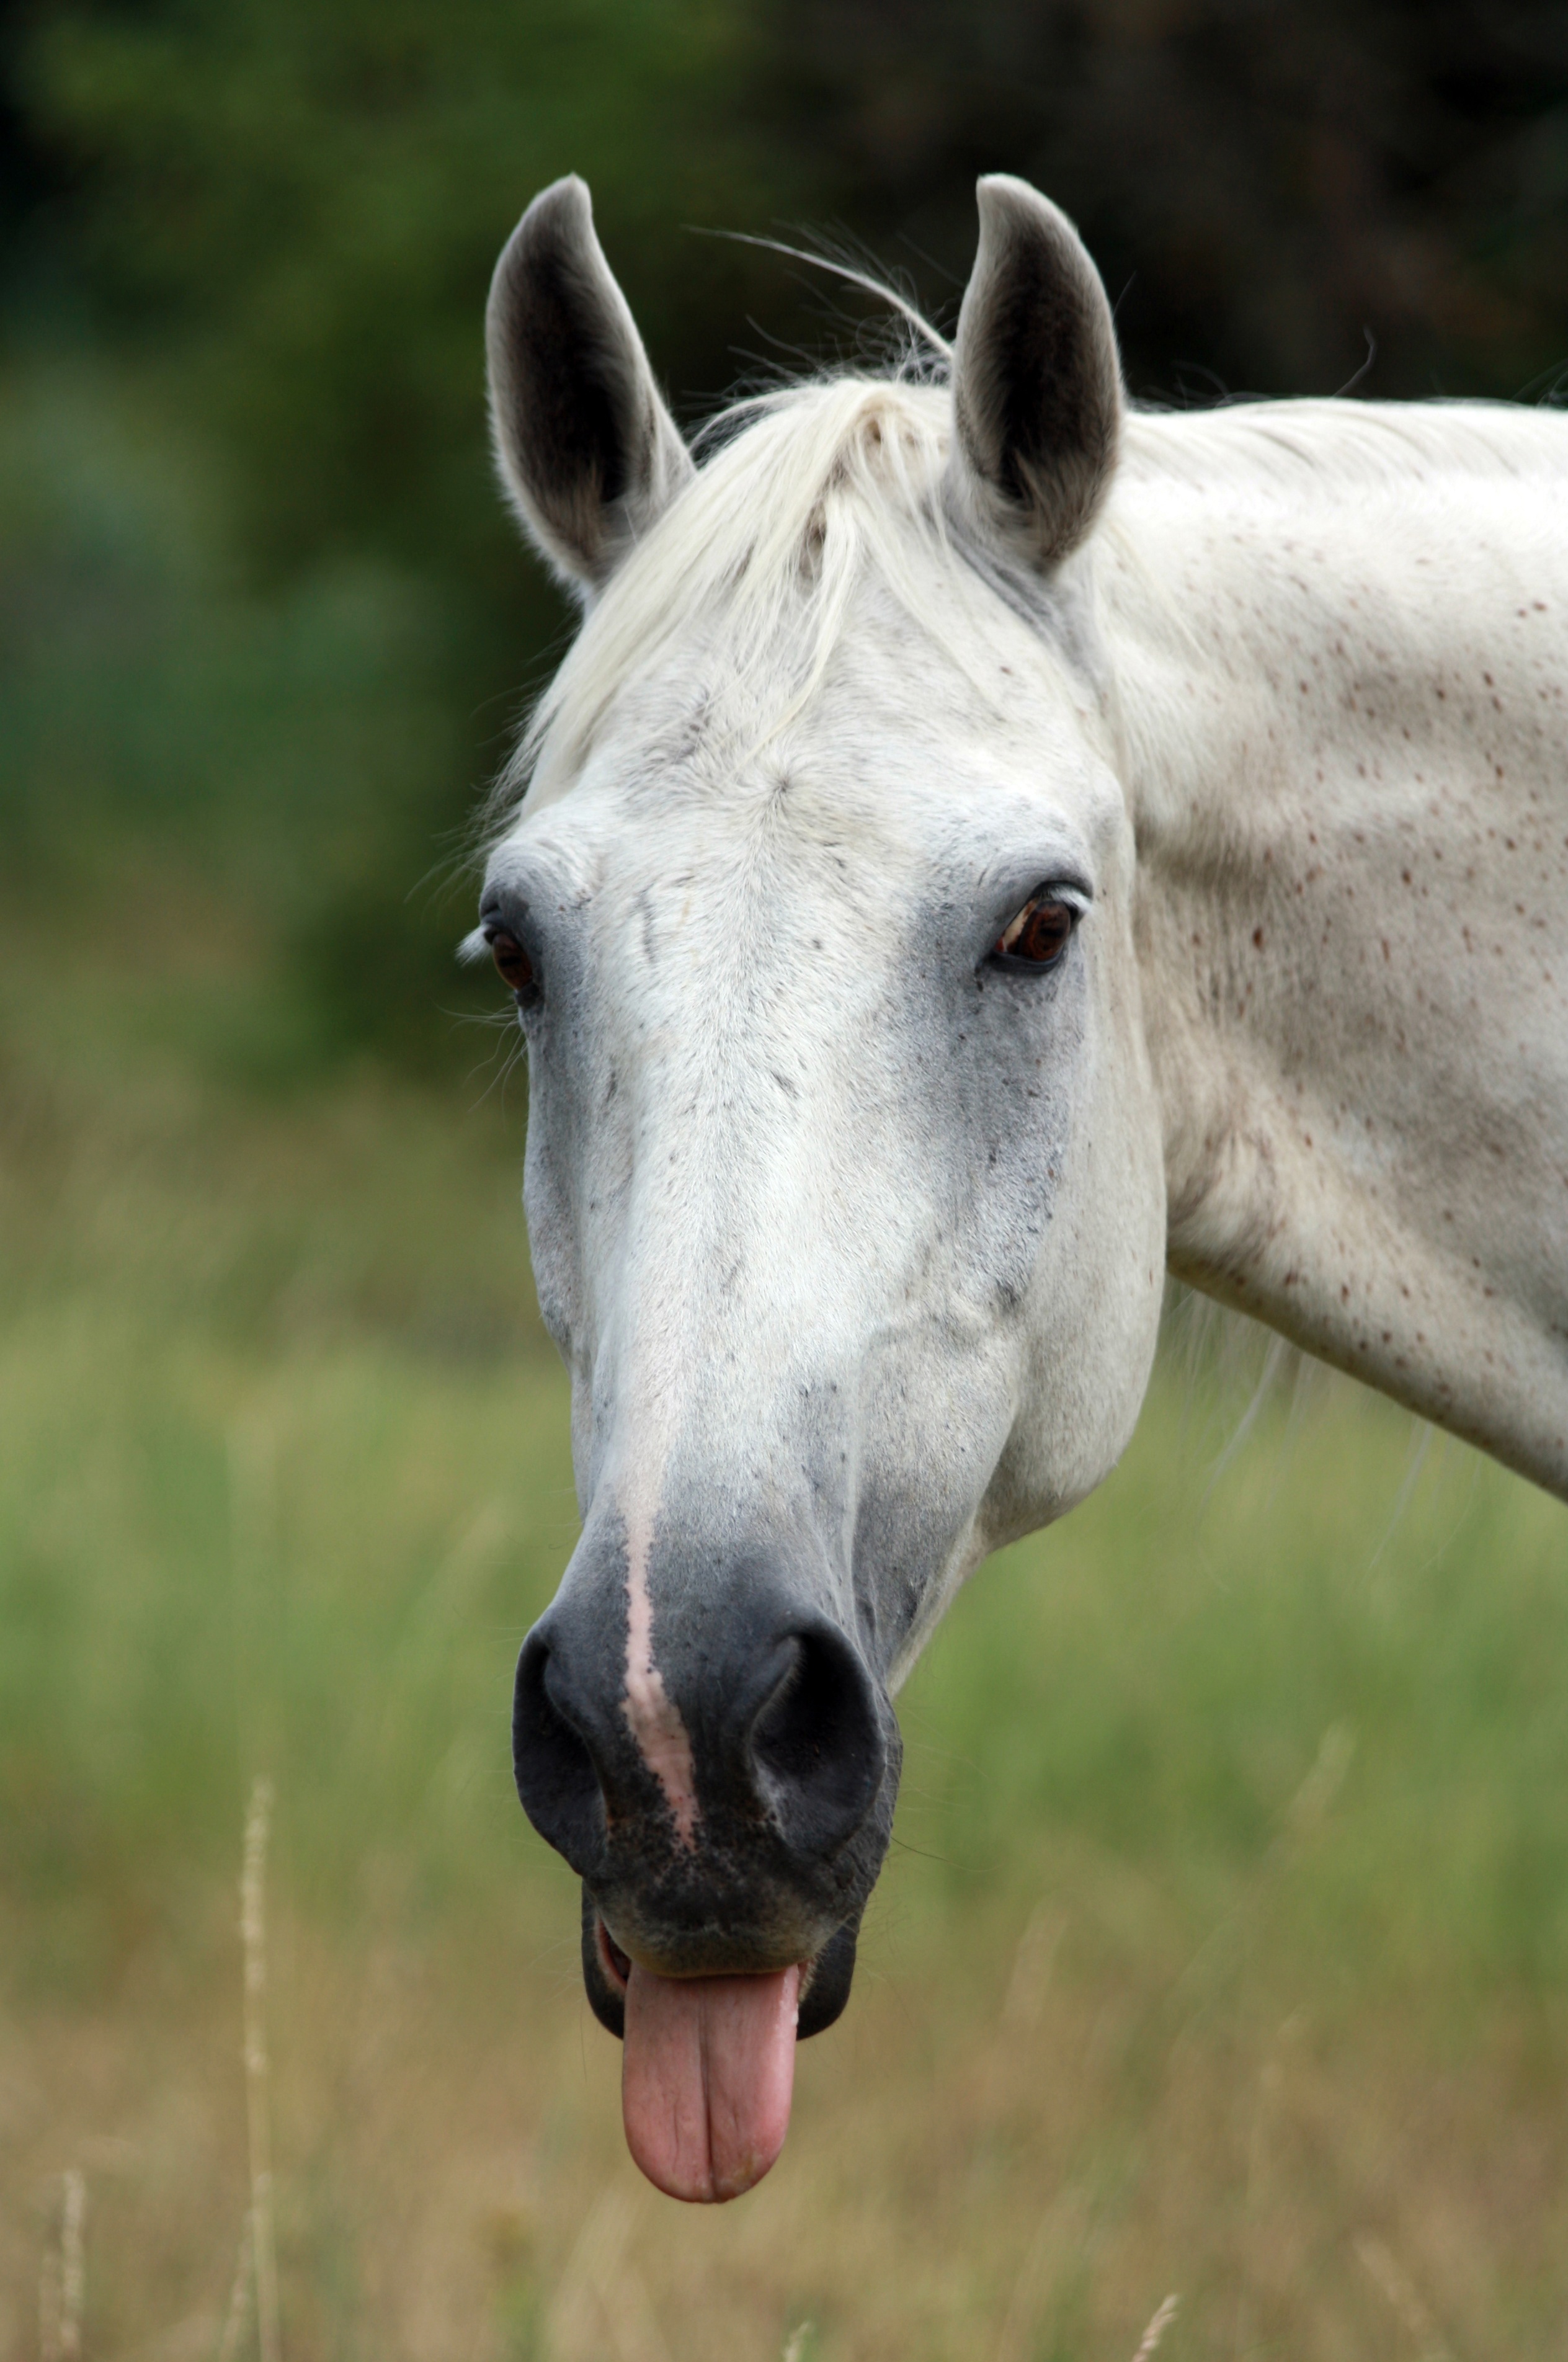
white, animal, portrait, pasture, horse, mammal, stallion, mane, fauna, equestrian, equine, face, grey, head, vertebrate, funny, mare, tongue, out, foal, colt, poking, white horse, grey horse, sticking, horse like mammal, mustang horse